Totally Rad

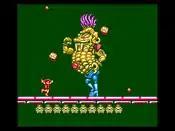
Jake is using an earth spell to defeat one of the major enemies in the game.

Jake (John in the Japanese version) is hired as an apprentice magician by Zebediah Pong (simply referred to as Pong in the Japanese version). He is training when some strange people attack and kidnap his girlfriend, Allison (Yuu in the Japanese version). Jake goes on a quest to find out where they came from and why they wanted Allison. Afterwards, Jake discovers Allison's kidnapping was a feint to force Allison's father, a renowned scientist, out of hiding. Jake must not only save Allison's father, but ultimately battle an evil king who plans to lead a subterranean army in a battle against the people of Jake's world.